Eastern Orthodox Church in Thailand

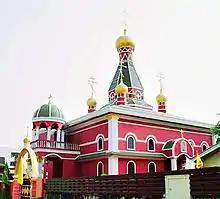
St.Nicholas Cathedral in Bangkok

Eastern Orthodox Christianity in Thailand has been represented since 1999 by the Representative Office of the Russian Orthodox Church, including the orthodox parish of Saint Nicolas in Bangkok (Russian Orthodox Church Moscow Patriarchate).